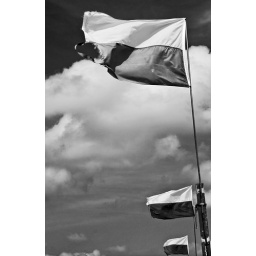
Black and white version of beach flags waving in the wind in Biloxi, Ms